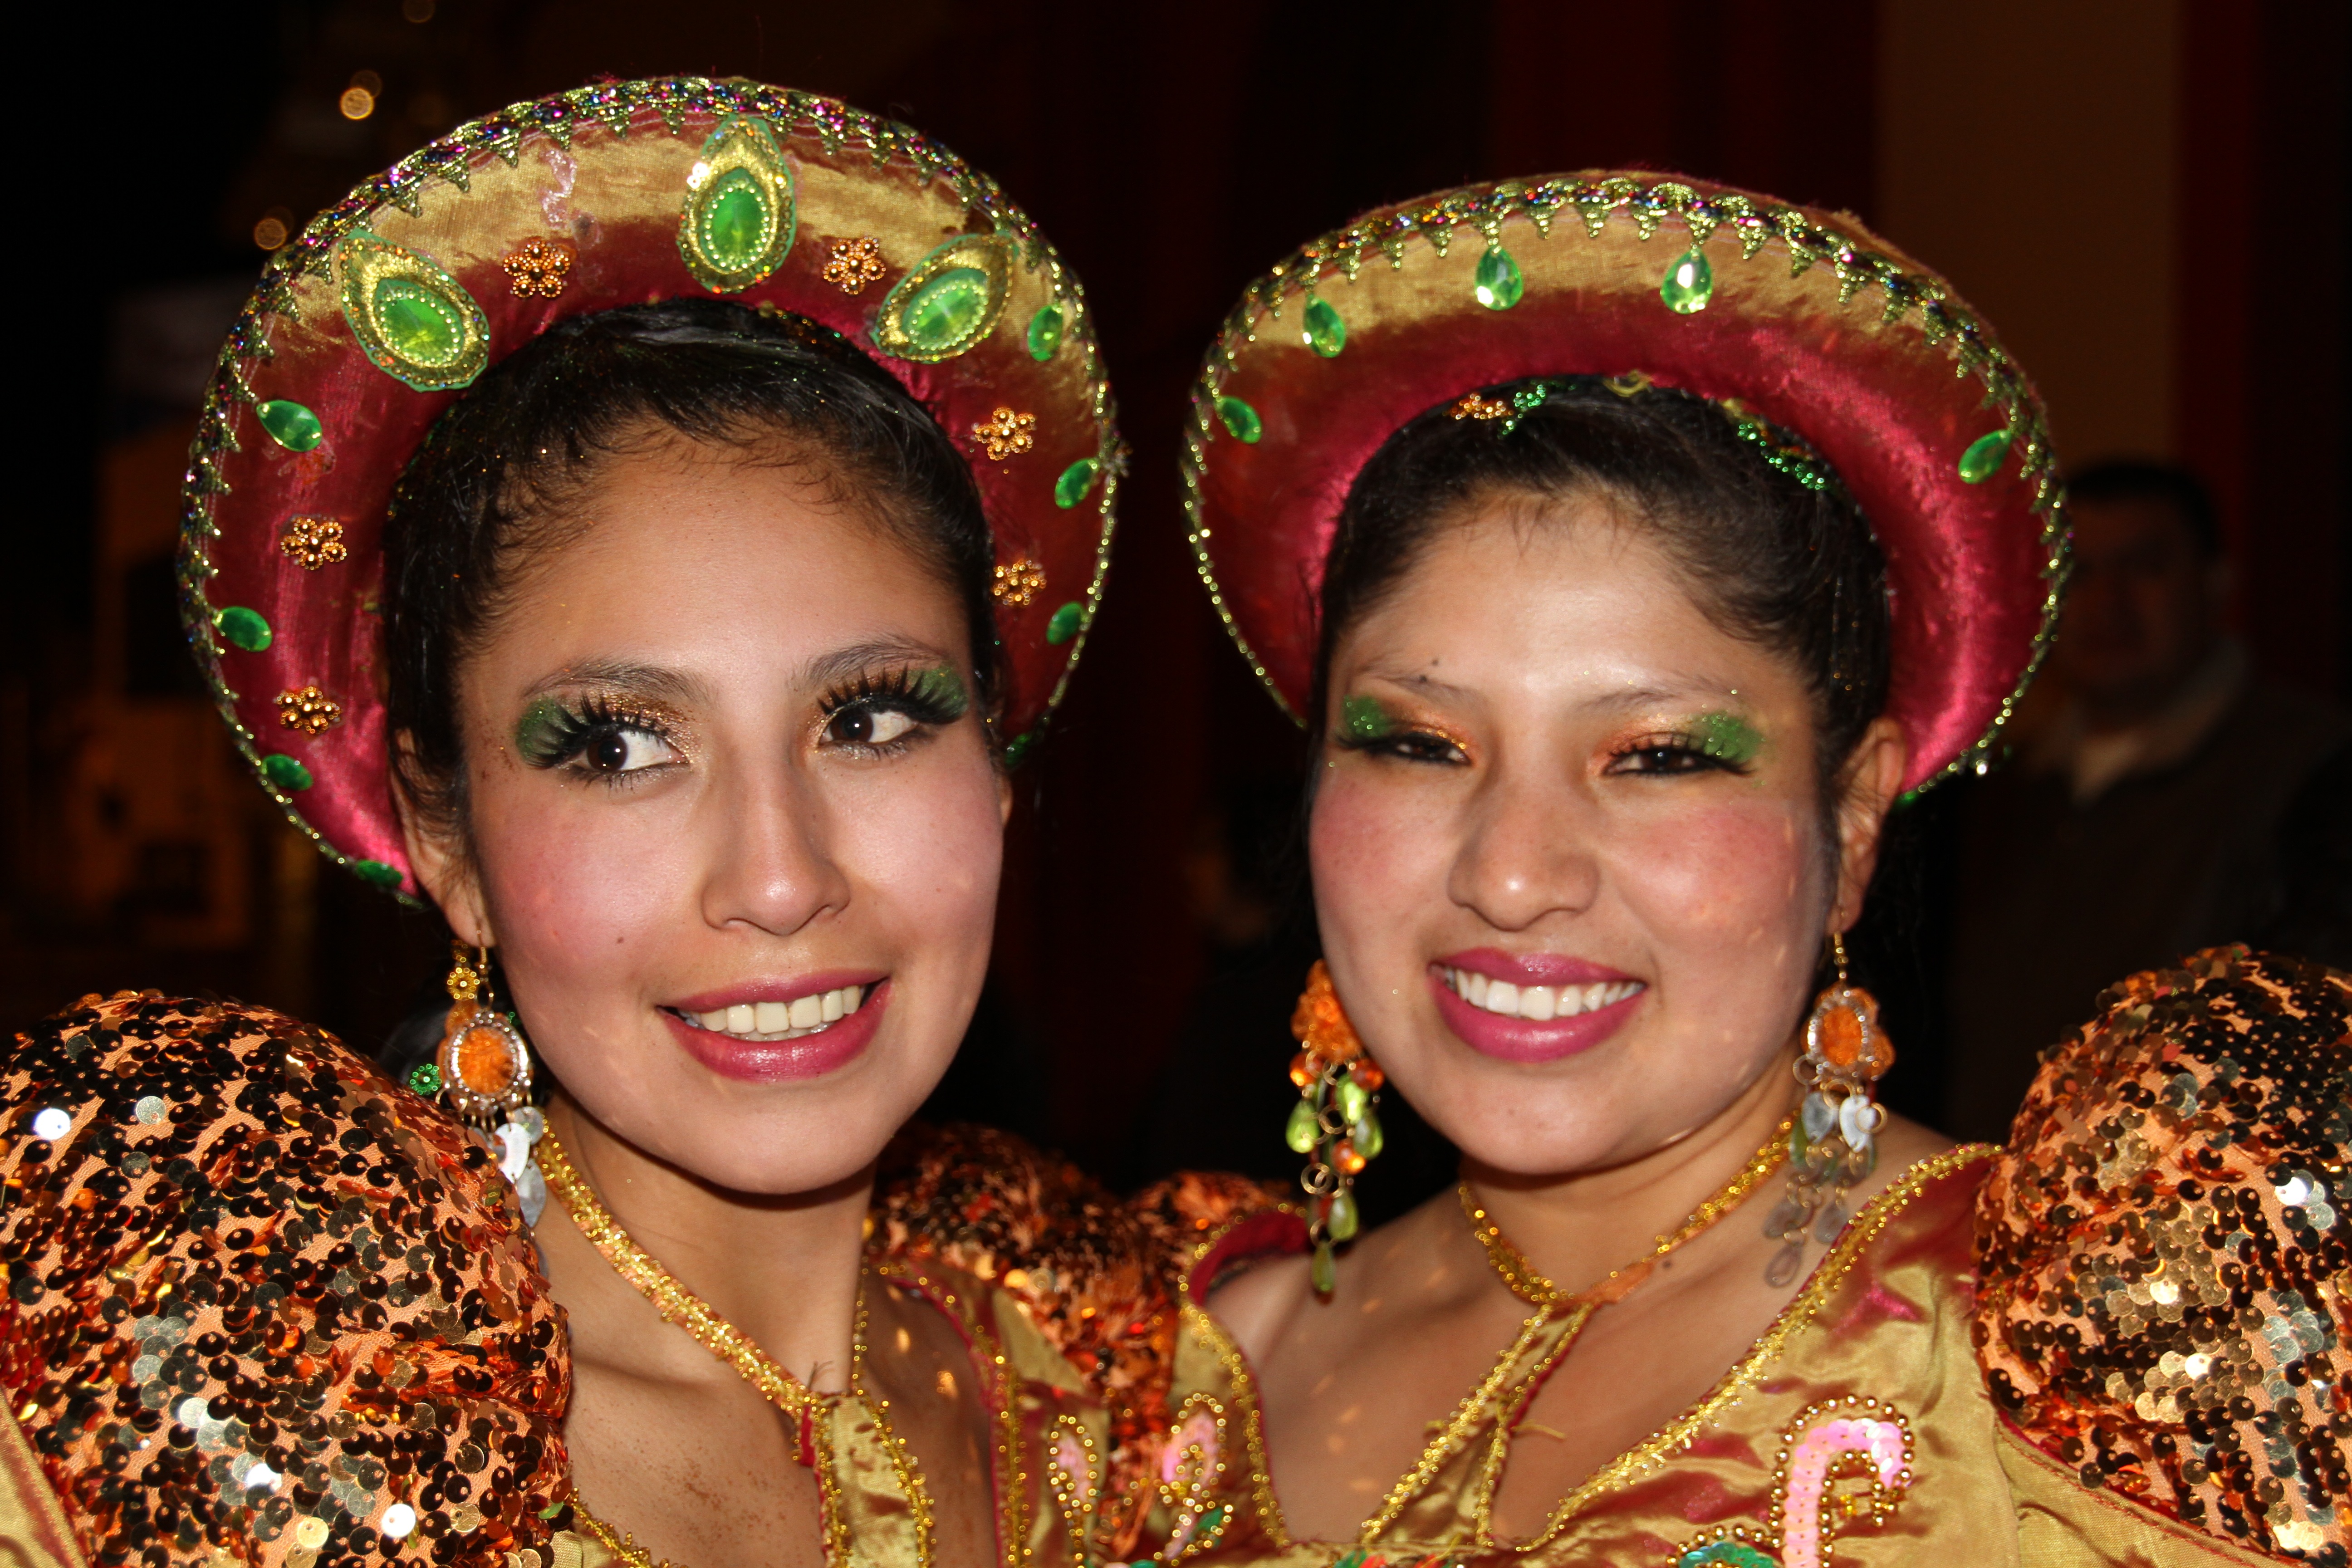
people, celebration, carnival, peru, festival, girls, culture, event, candelaria, traditional, carnaval, puno